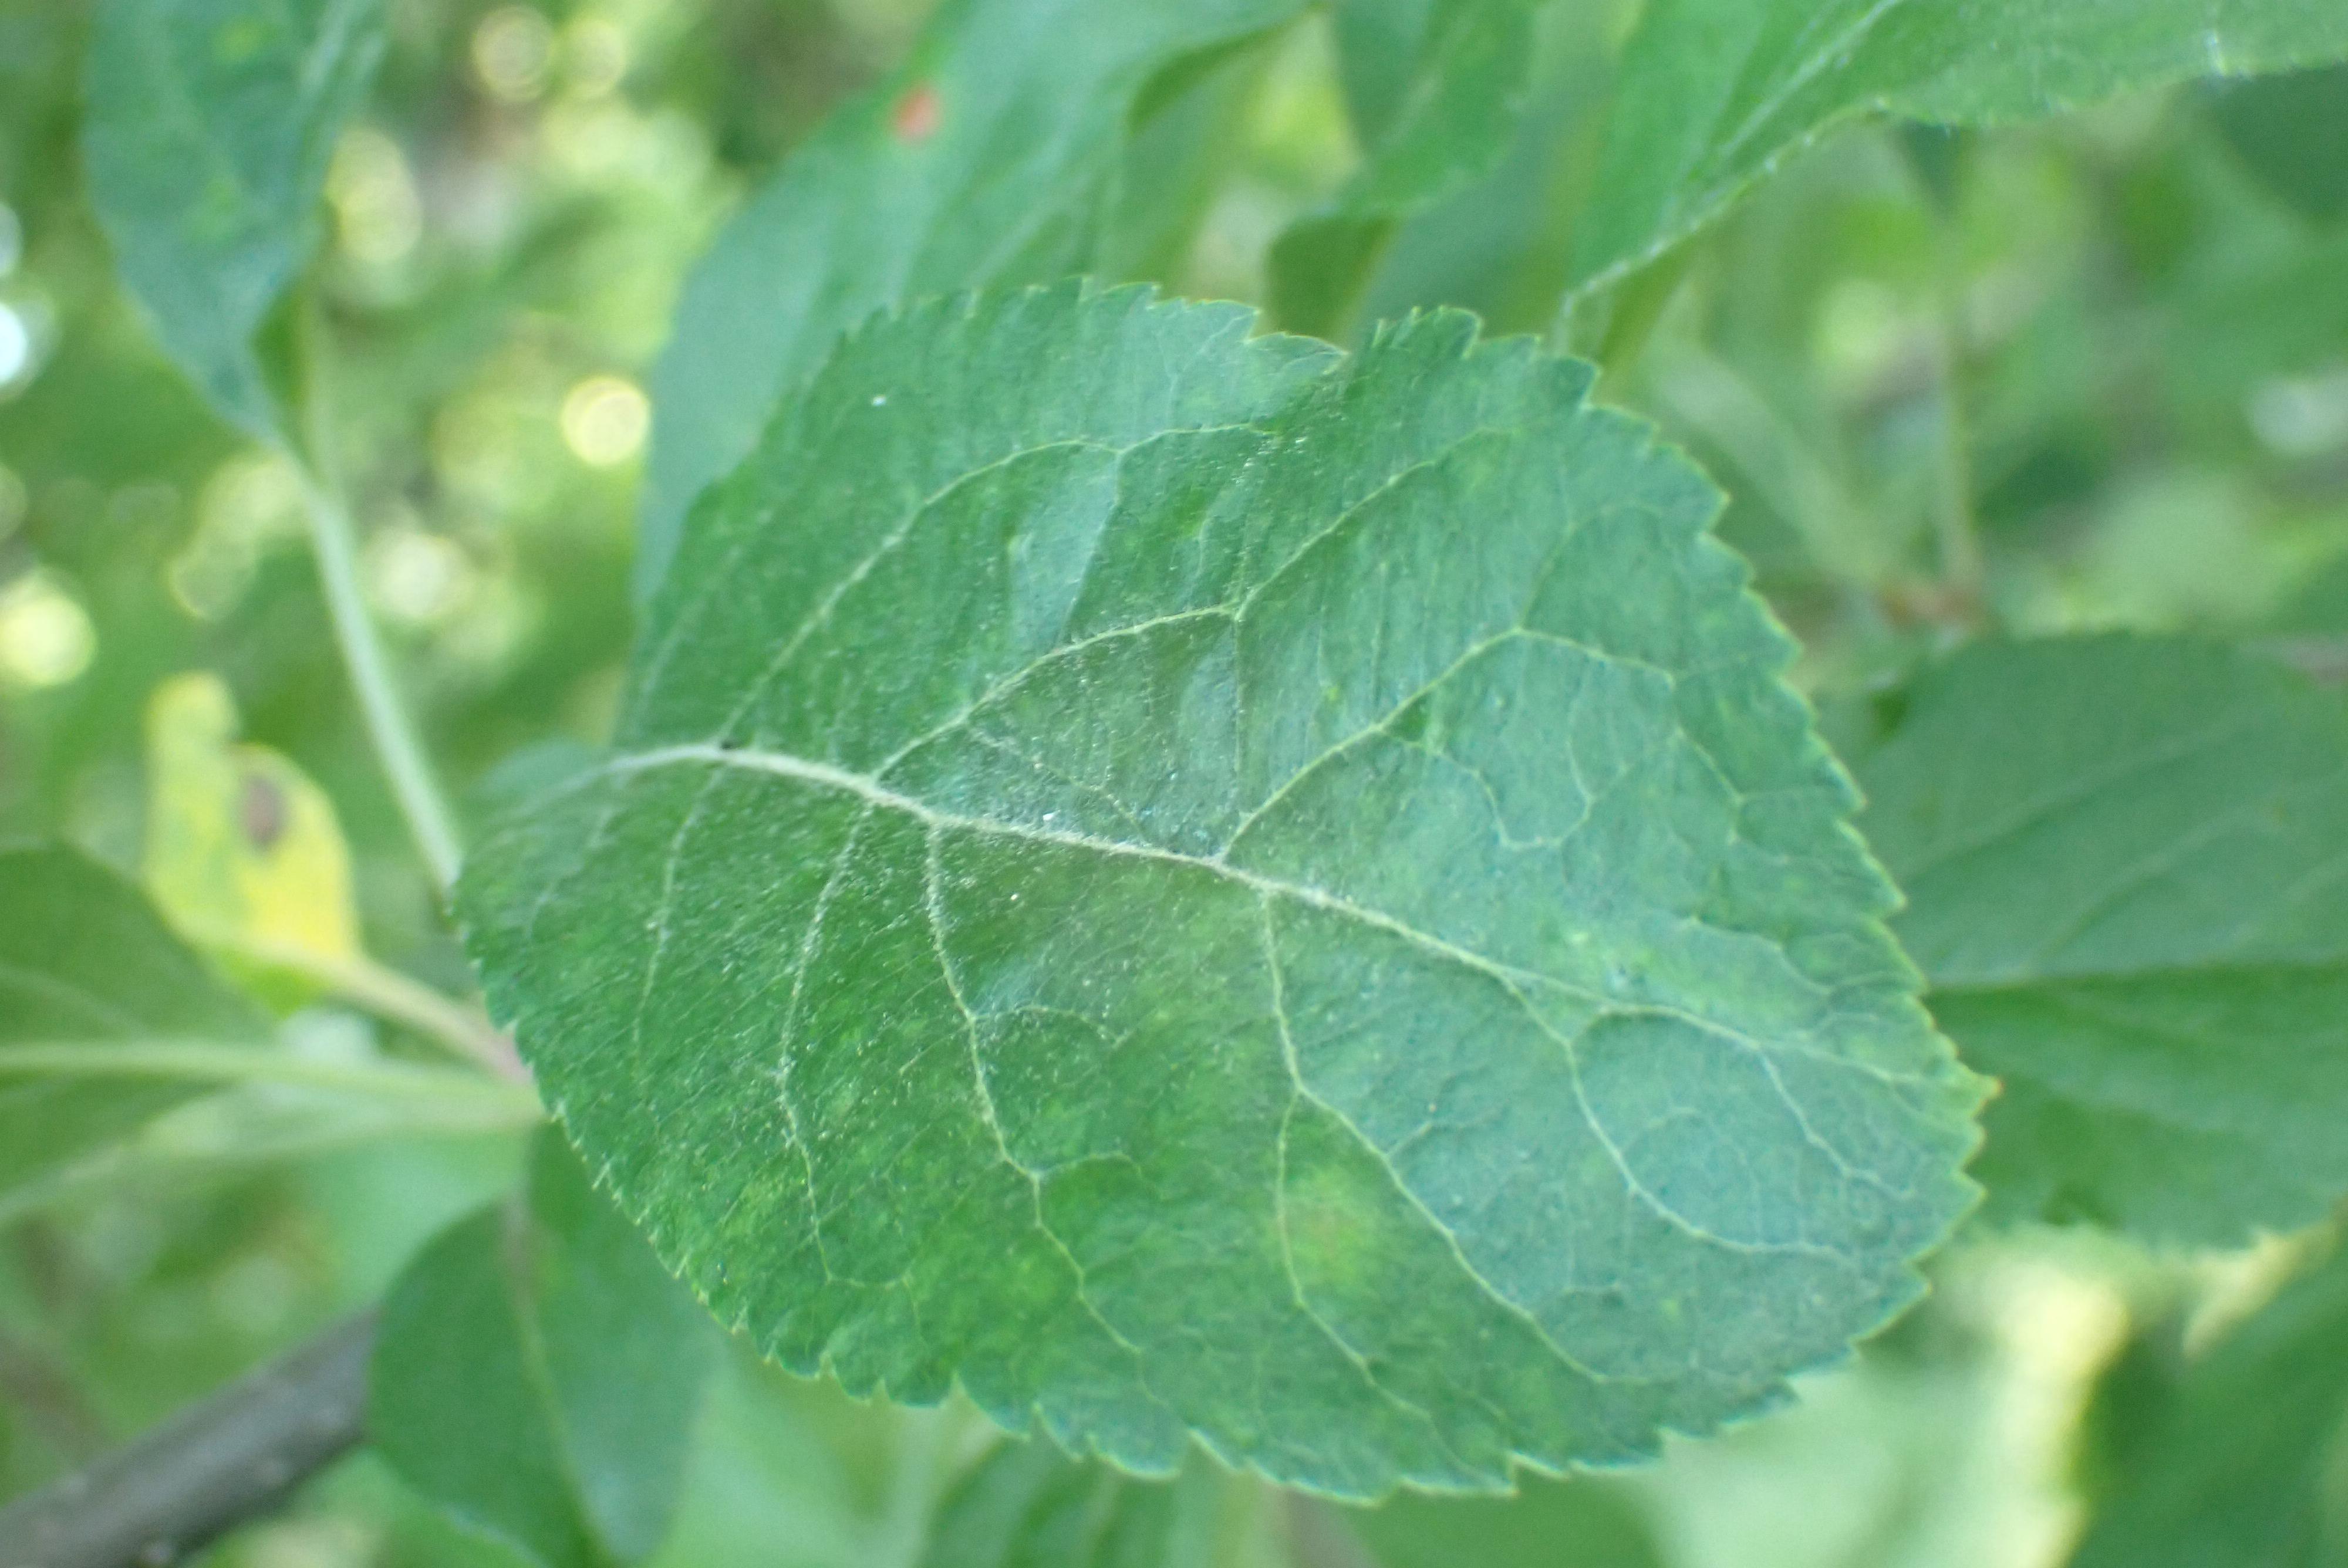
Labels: scab